Tina Sainz

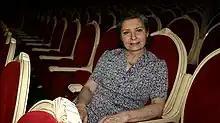
Sainz in 2006

María Fernanda Agustina Sainz Rubio (born 26 February 1945) better known as Tina Sainz is a Spanish actress. She has appeared in such films as "Sangre de Mayo" and "Story of a Kiss". Her television credits include "Recuerda cuándo", "Compañeros" and "Estudio 1". In 2017, she appeared in the Netflix series "Cable Girls".